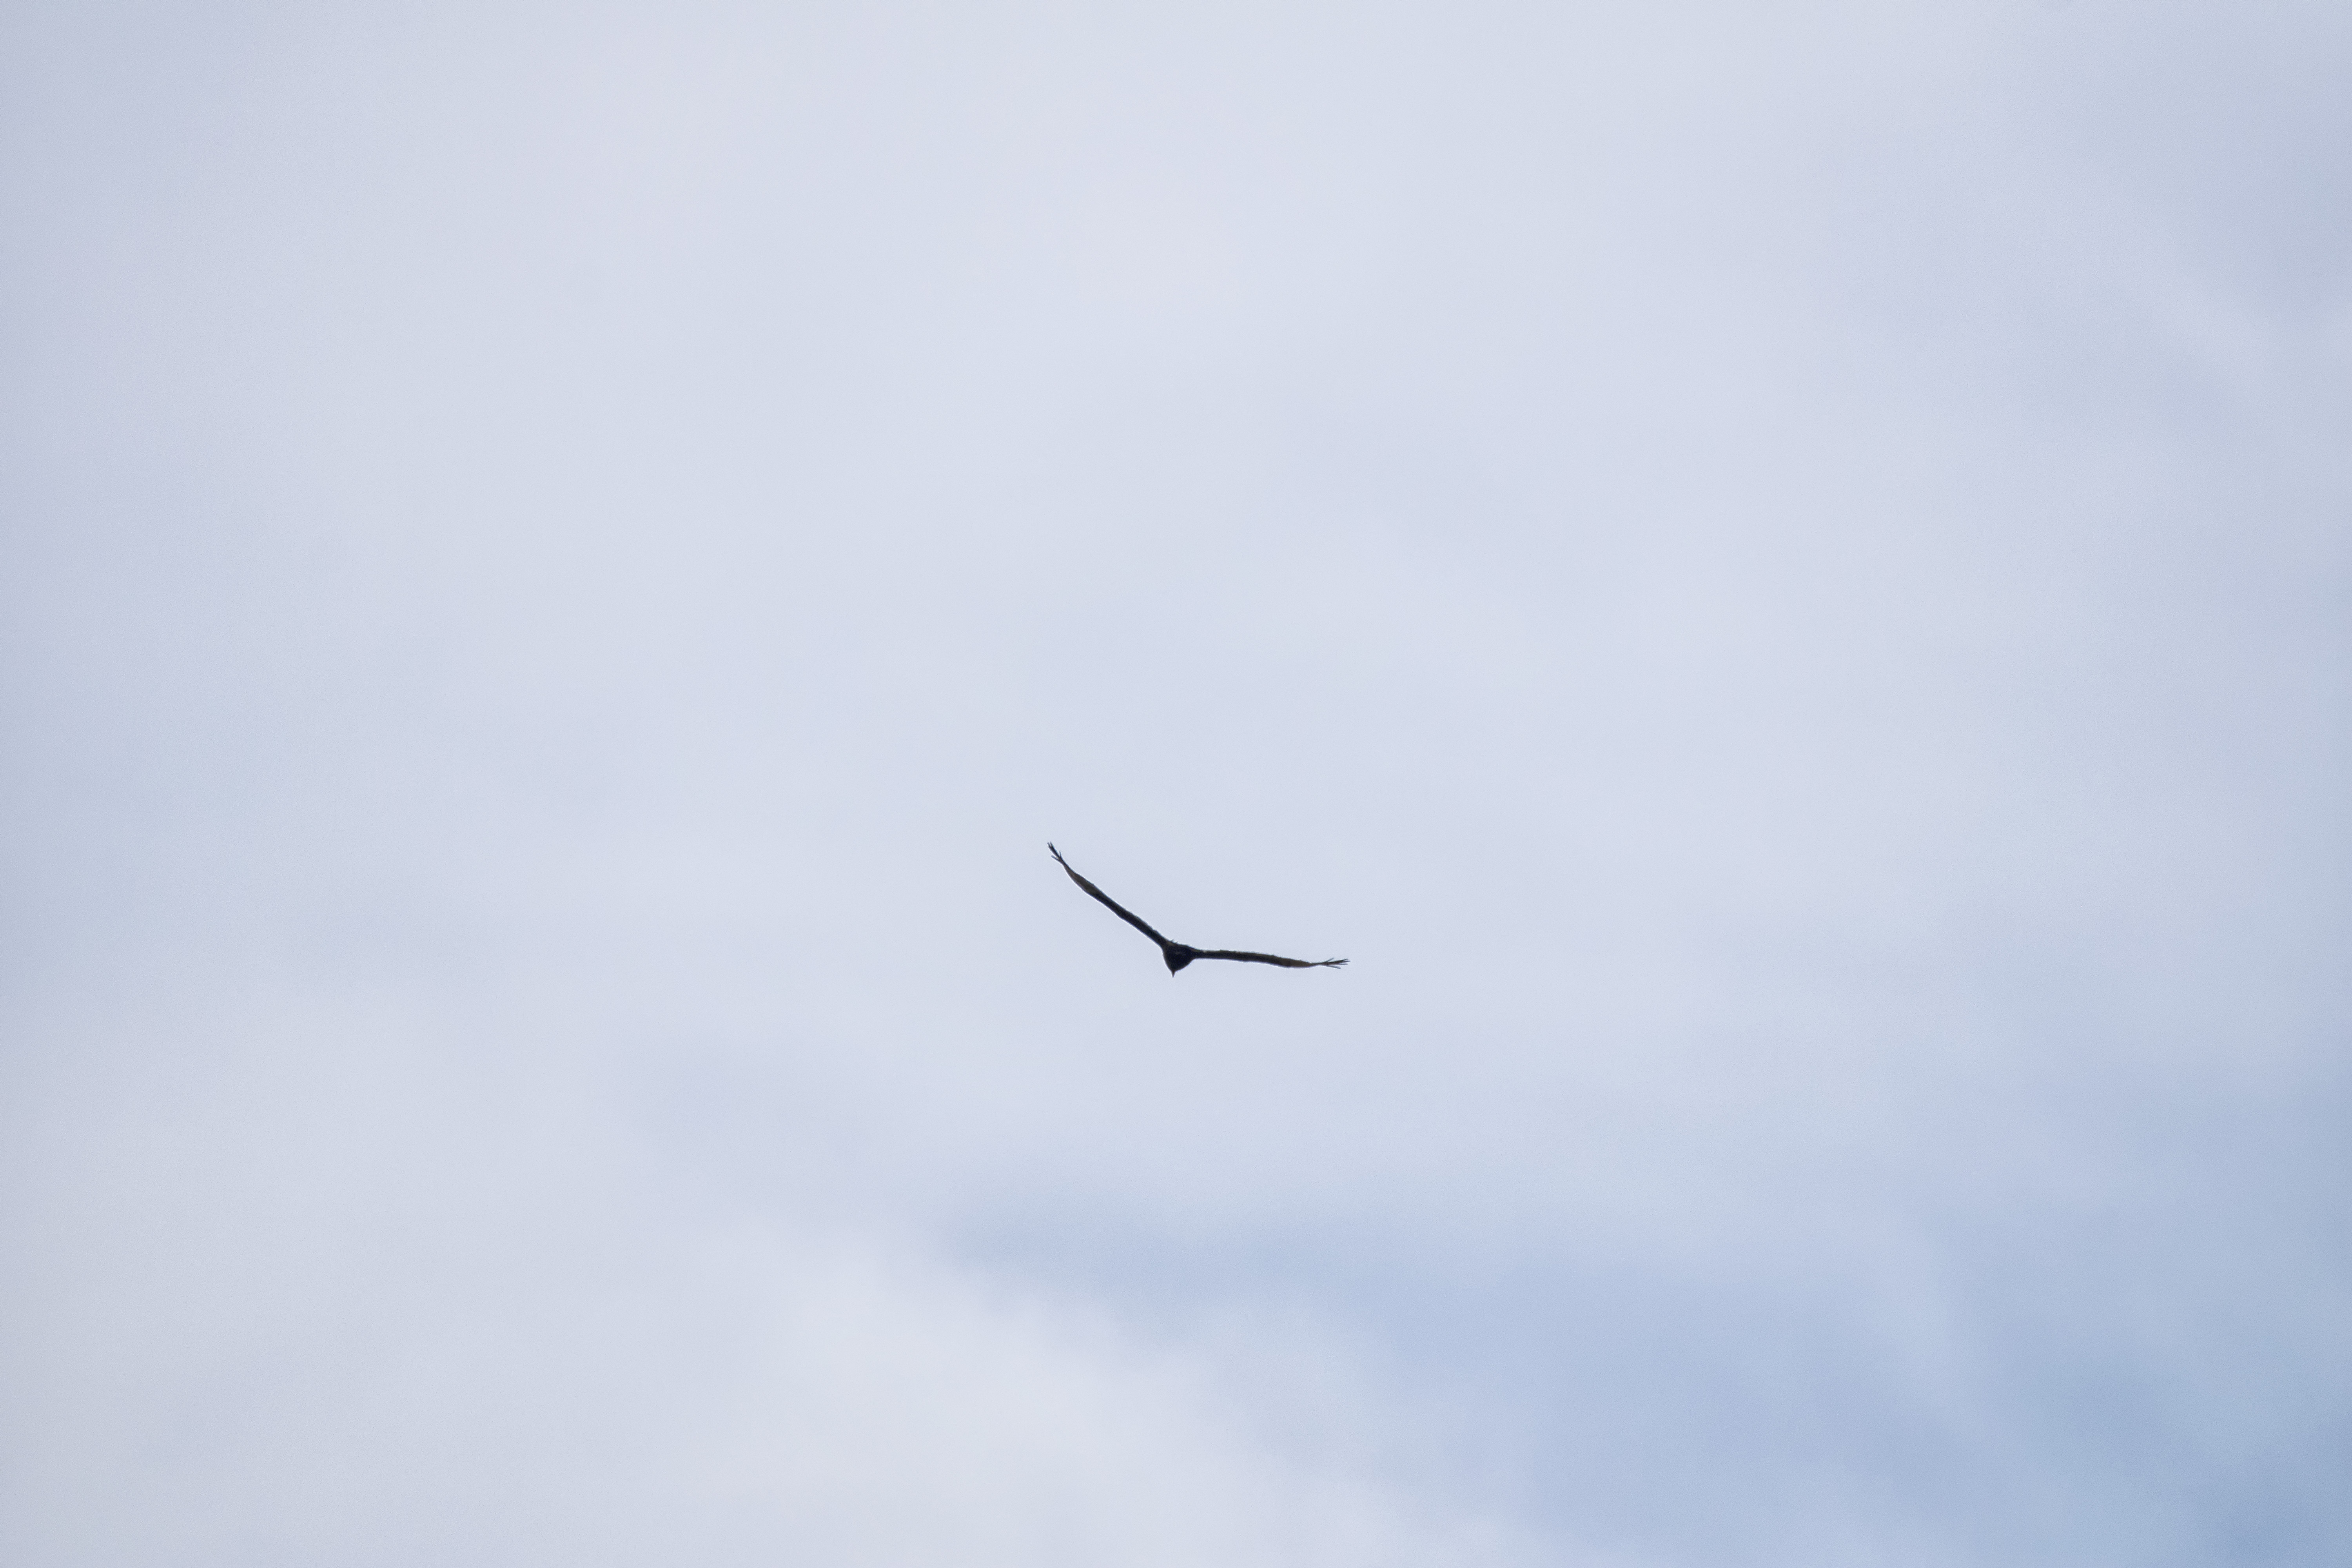
bird, wing, airplane, aircraft, vehicle, flight, canada, airliner, turkey, a, rouge, tte, quebec, vulture, sherbrooke, oiseau, urubu, air show, atmosphere of earth, windsports